Semnopithecus

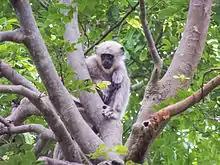
Juvenile gray langur

Gray langurs are primarily herbivores. However, unlike some other colobines they do not depend on leaves and leaf buds of herbs, but will also eat coniferous needles and cones, fruits and fruit buds, evergreen petioles, shoots and roots, seeds, grass, bamboo, fern rhizomes, mosses, and lichens. Leaves of trees and shrubs rank at the top of preferred food, followed by herbs and grasses. Non-plant material consumed include spider webs, termite mounds and insect larvae. They forage on agricultural crops and other human foods, and even accept handouts. Although they occasionally drink, langurs get most of their water from the moisture in their food.